Interurban Bridge

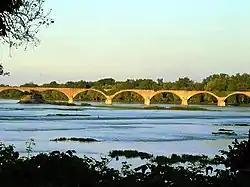
Interurban Bridge and Roche de Bout

The Interurban Bridge, also known as the Ohio Electric Railroad Bridge. is a historic interurban railway reinforced concrete multiple arch bridge built in 1908 to span the Maumee River joining Lucas and Wood counties near Waterville, Ohio. The span was once the world's largest earth-filled reinforced concrete bridge. One of the bridge's supports rests on the Roche de Boeuf, a historic Indian council rock, which was partially destroyed by the bridge's construction. The bridge, which is no longer in use, is a popular subject for photographers and painters, who view it from Farnsworth Metropark.